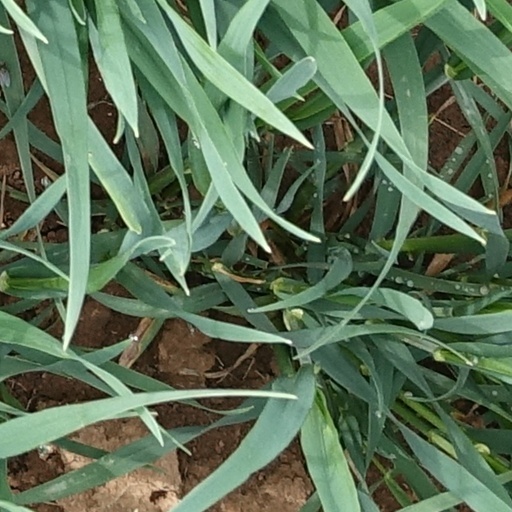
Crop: wheat